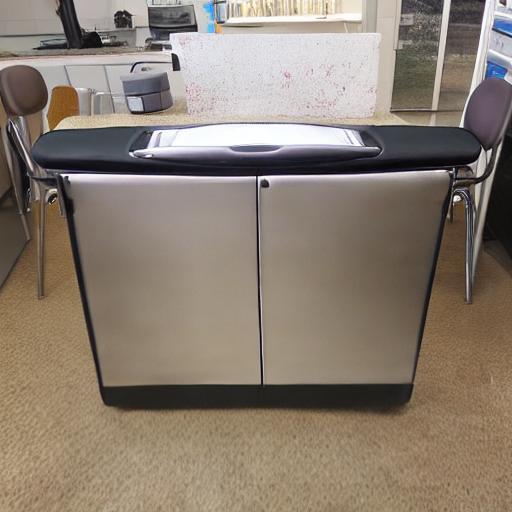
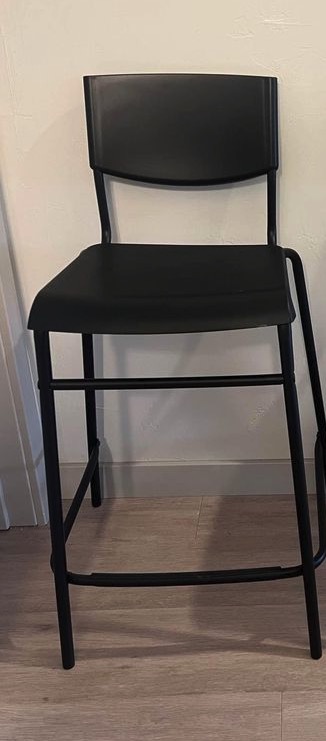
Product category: stool
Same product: no